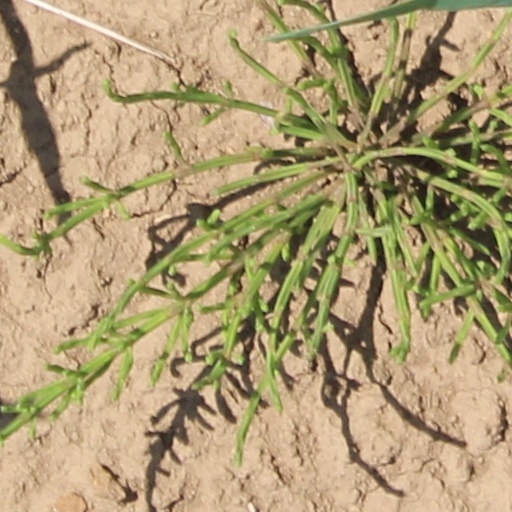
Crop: wheat